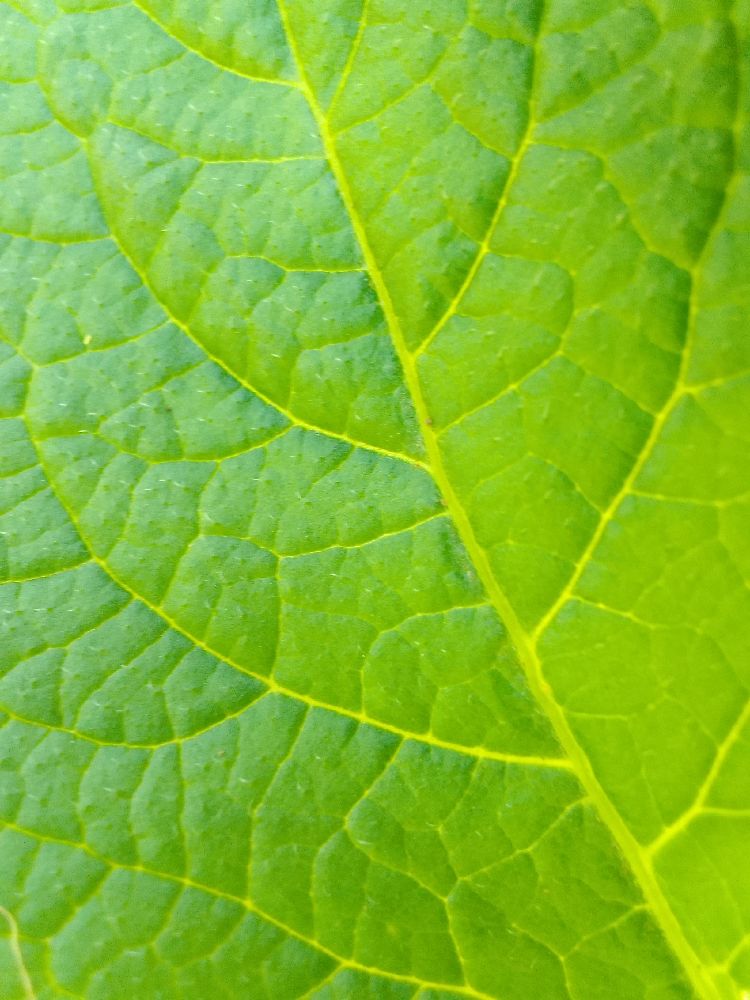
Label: Healthy